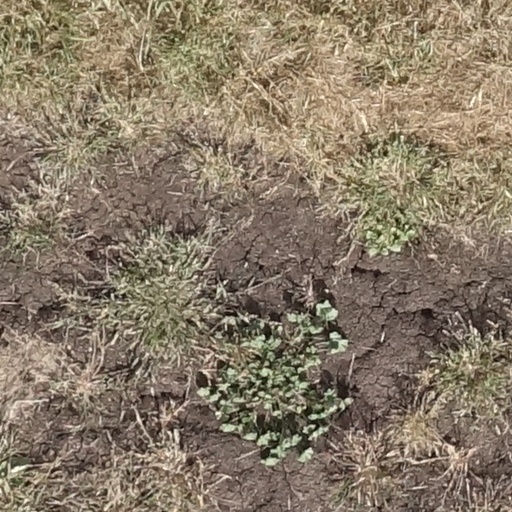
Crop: sorghum